Istro-Romanians

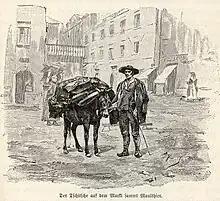
Istro-Romanian at the end of the 19th century

During the 17th and 18th centuries, the Istro-Romanian population would begin to fall under the assimilation of the local population, only preserving its identity and language in the most densely populated settlements such as Žejane and the villages south of the Učka. The only thing left of the smallest settlements in the Croatian and Slovenian region of Ćićarija and the rest of Istria is the toponomy of the places, which proves that at some point, the Istro-Romanians were more widespread. Examples are Bolovani, Catun, Carbune, Floričići, Murari and Vlahi. Unlike the other Romance peoples such as the Romanians or the Aromanians, the Istro-Romanians did not suffer a national renaissance, probably due to the small size of their population and the influence of assimilation factors. It would not be until the time of the Revolutions of 1848 when Romanians from the two principalities (Wallachia and Moldavia) "discovered" this population in Istria. This would start a period of interest among Romanians to study and contact the Istro-Romanians. During this period, the amount of their population is estimated at 6,000.